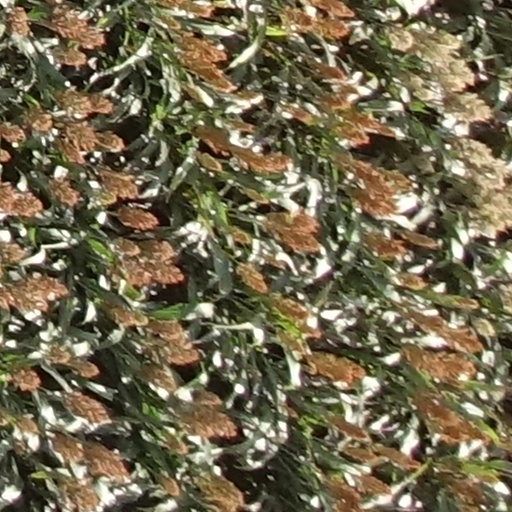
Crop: sorghum